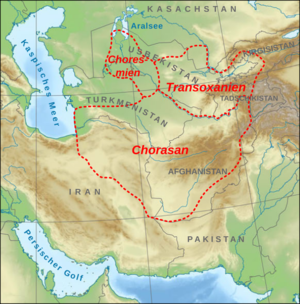
Transoxanien
De historiske områder Khorasan, Transoxanien og  Khorezm på et kort med nutidens grænser. (tyske navne)
Transoxanien eller Ma Wara'un-Nahr og Farārood er det område af Centralasien, som ligger mellem floderne Syr Darja og Amu Darja sydøst for Aralsøen. Det svarer til nutidens Usbekistan, Tadsjikistan og det sydvestlige Kasakhstan. Ørkenen Kysylkum er en stor del af området, men dalen langs floden Zaravshan, hvor byerne Samarkand og Bukhara ligger, har siden oldtiden været frugtbart, kunstvandet landbrugsland.